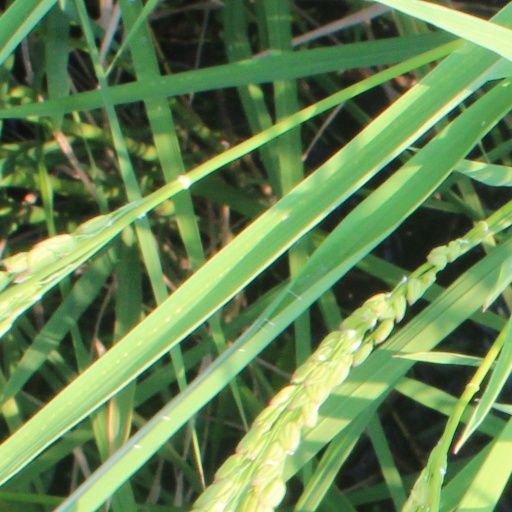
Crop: rice